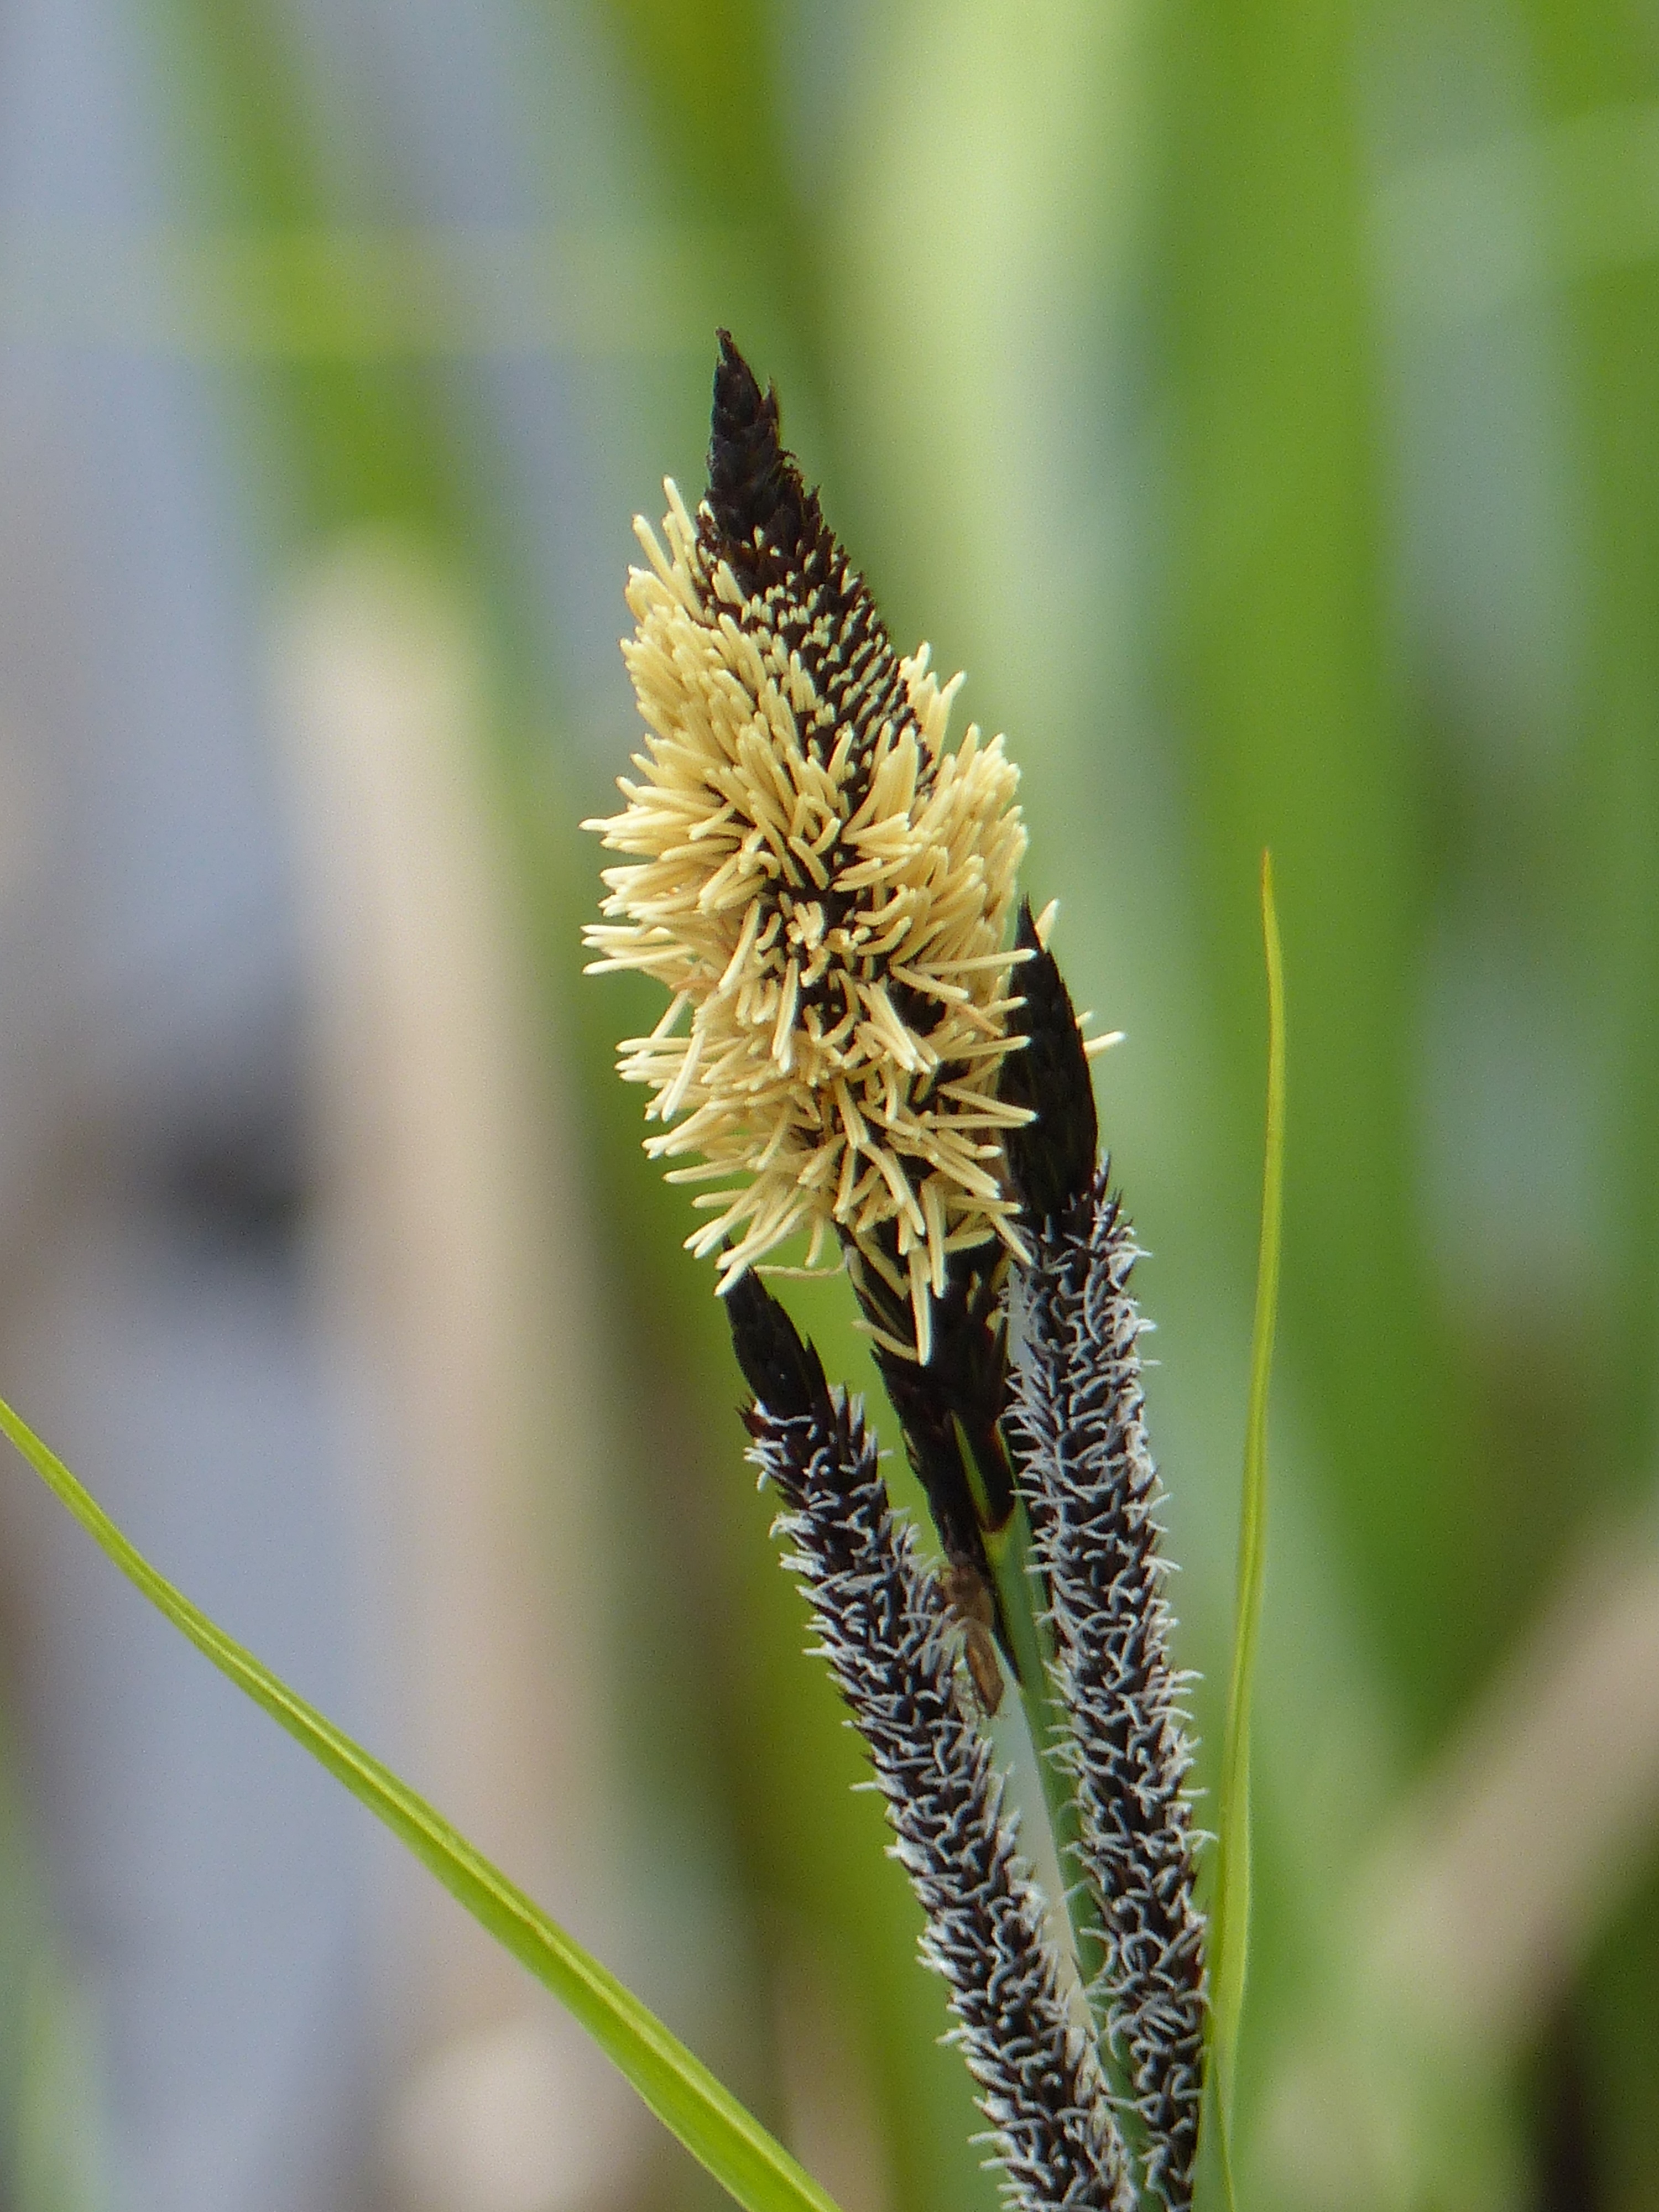
nature, grass, plant, photography, prairie, leaf, flower, pollen, spring, green, crop, botany, flora, fauna, wildflower, close up, bud, macro photography, flowering plant, grass family, plant stem, land plant, thorns spines and prickles